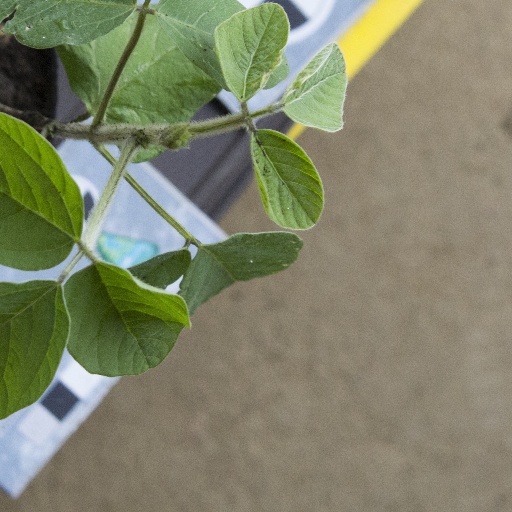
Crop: soybean